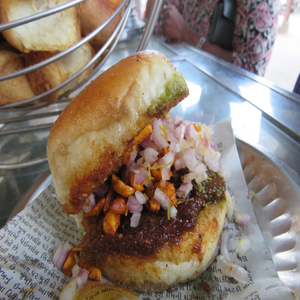
Dish: dabeli